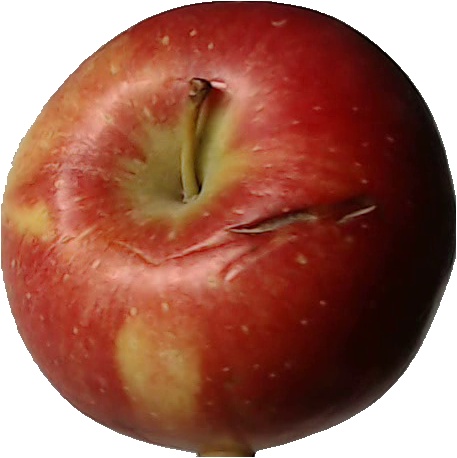
Label: apple_braeburn_1